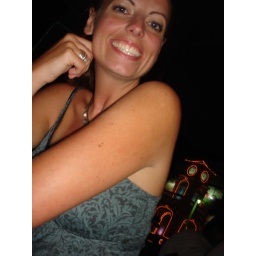
The clock tower and Vic in Phuket Town!